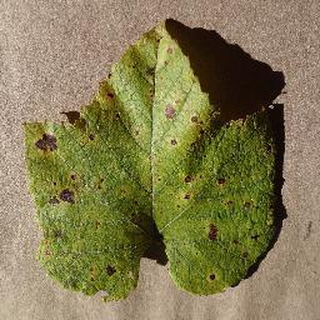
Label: grape_leaf_blight